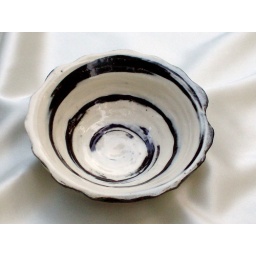
This bowl was made by combining black and white clay and was finished with a clear glaze